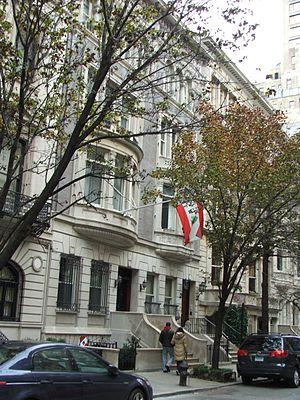
Voici les représentations diplomatiques du Liban à l'étranger :